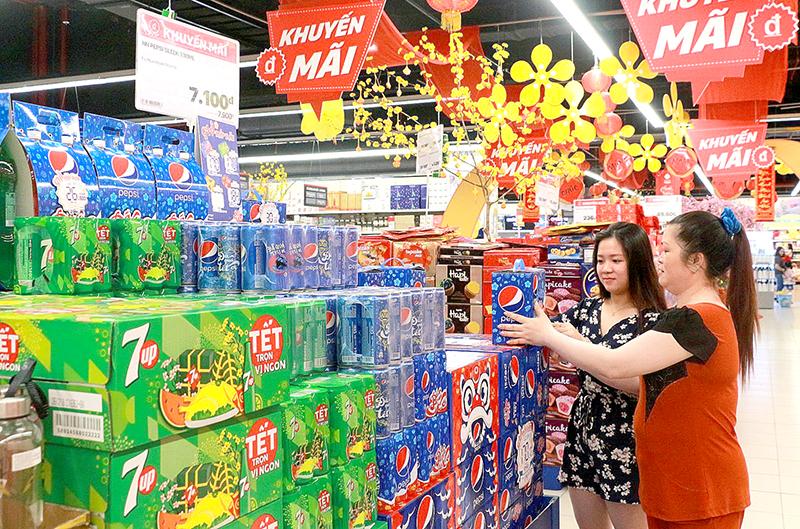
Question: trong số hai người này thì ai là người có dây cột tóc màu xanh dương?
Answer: người phụ nữ mặc đồ nâu